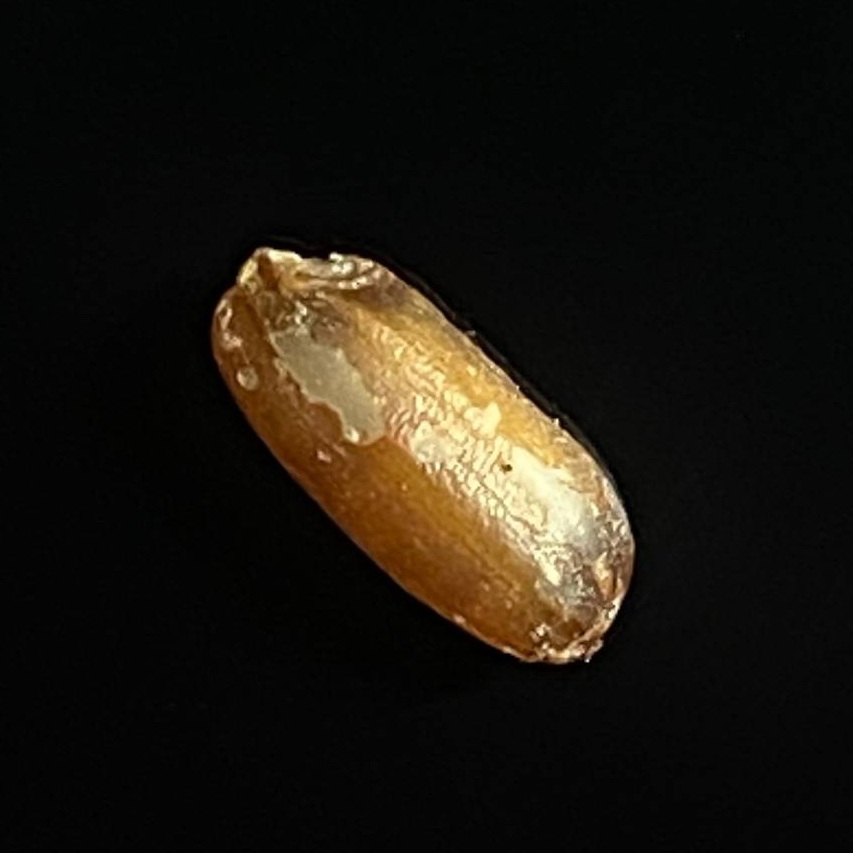
Rice variety: Lal_Biroi